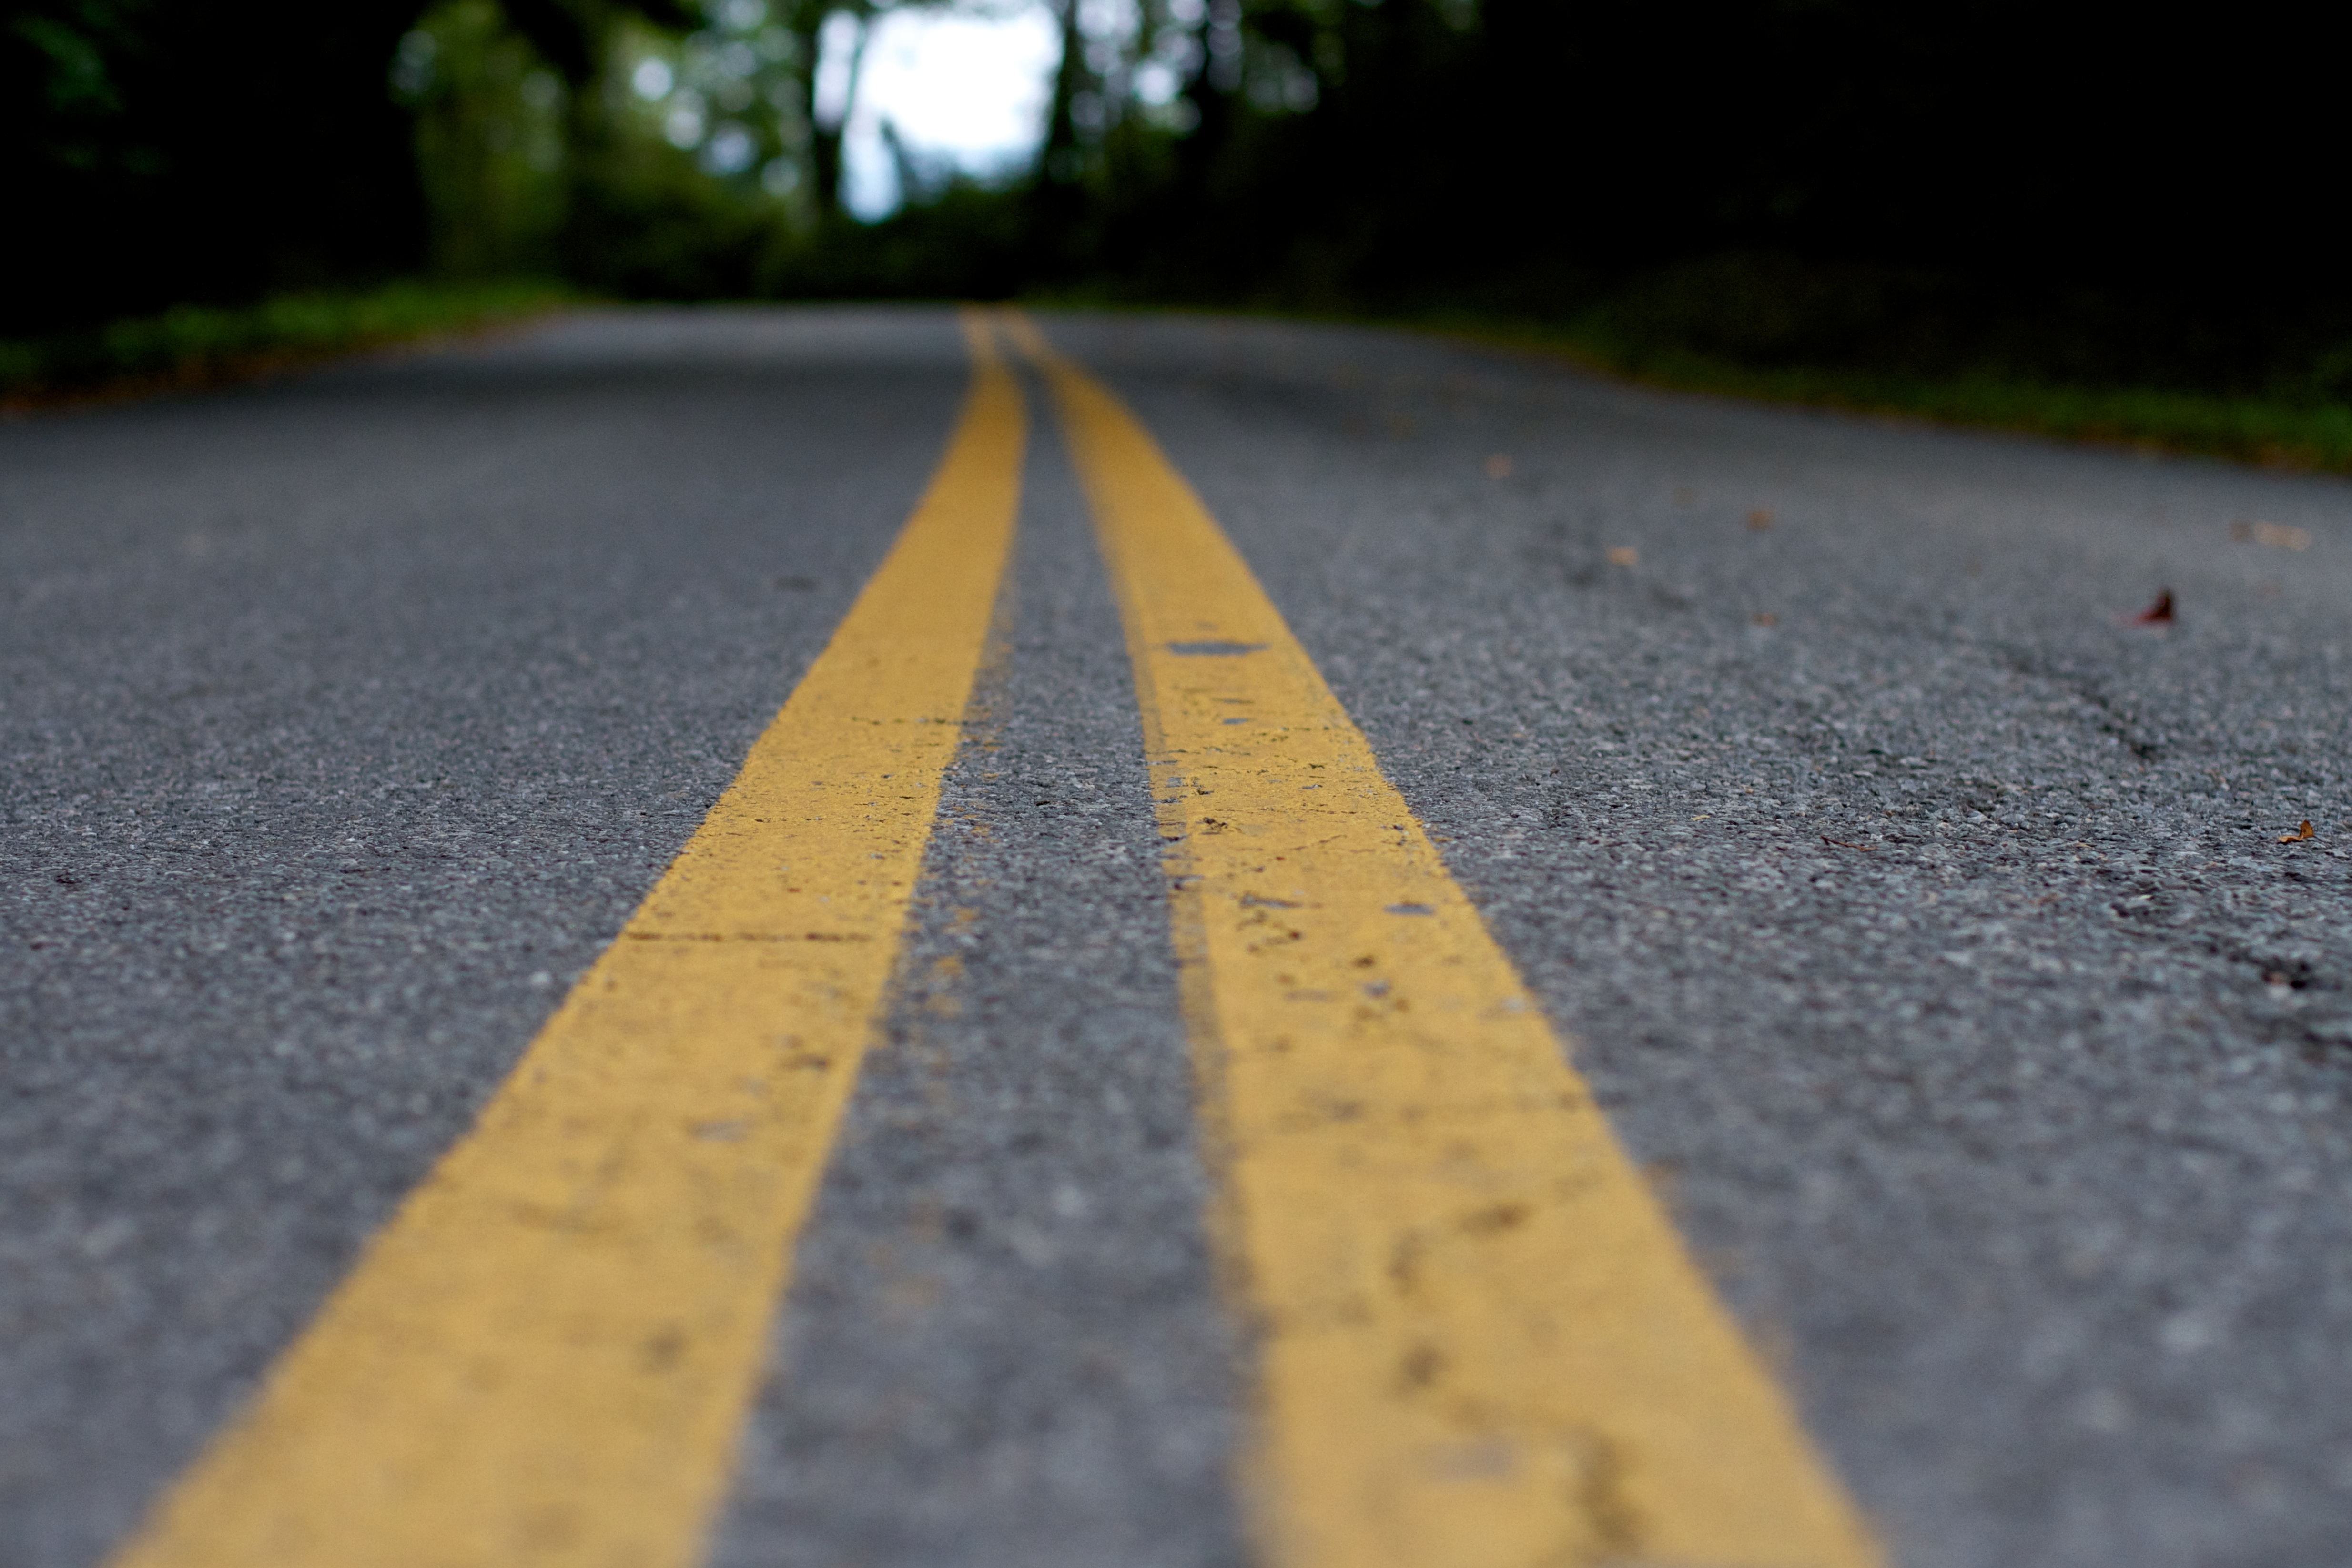
road, sidewalk, asphalt, line, shadow, yellow, lane, infrastructure, bellyontheroad, road surface